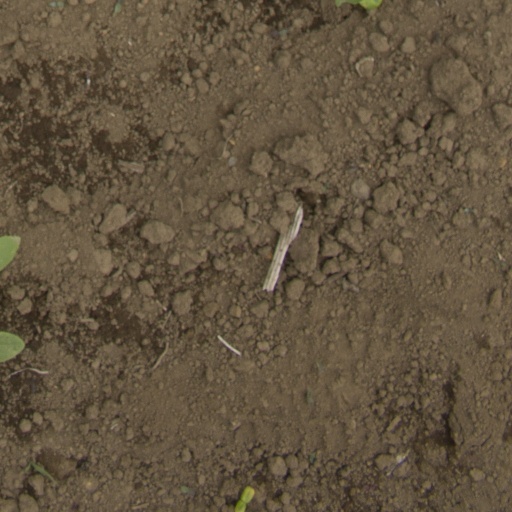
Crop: Jerusalem artichoke